Ring (jewellery)

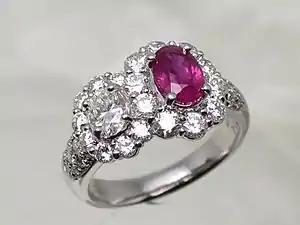
Ruby ring

A ring is a round band, usually made of metal, worn as ornamental jewelry. The term "ring" by itself denotes jewellery worn on the finger; when worn as an ornament elsewhere, the body part is specified within the term, e.g., earrings, neck rings, arm rings, and toe rings. Rings fit snugly around or in the part of the body they ornament, so bands worn loosely, like a bracelet, are not rings. Rings may be made of almost any hard material: wood, bone, stone, metal, glass, jade, gemstone or plastic. They may be set with gemstones (diamond, ruby, sapphire or emerald) or with other types of stone or glass.